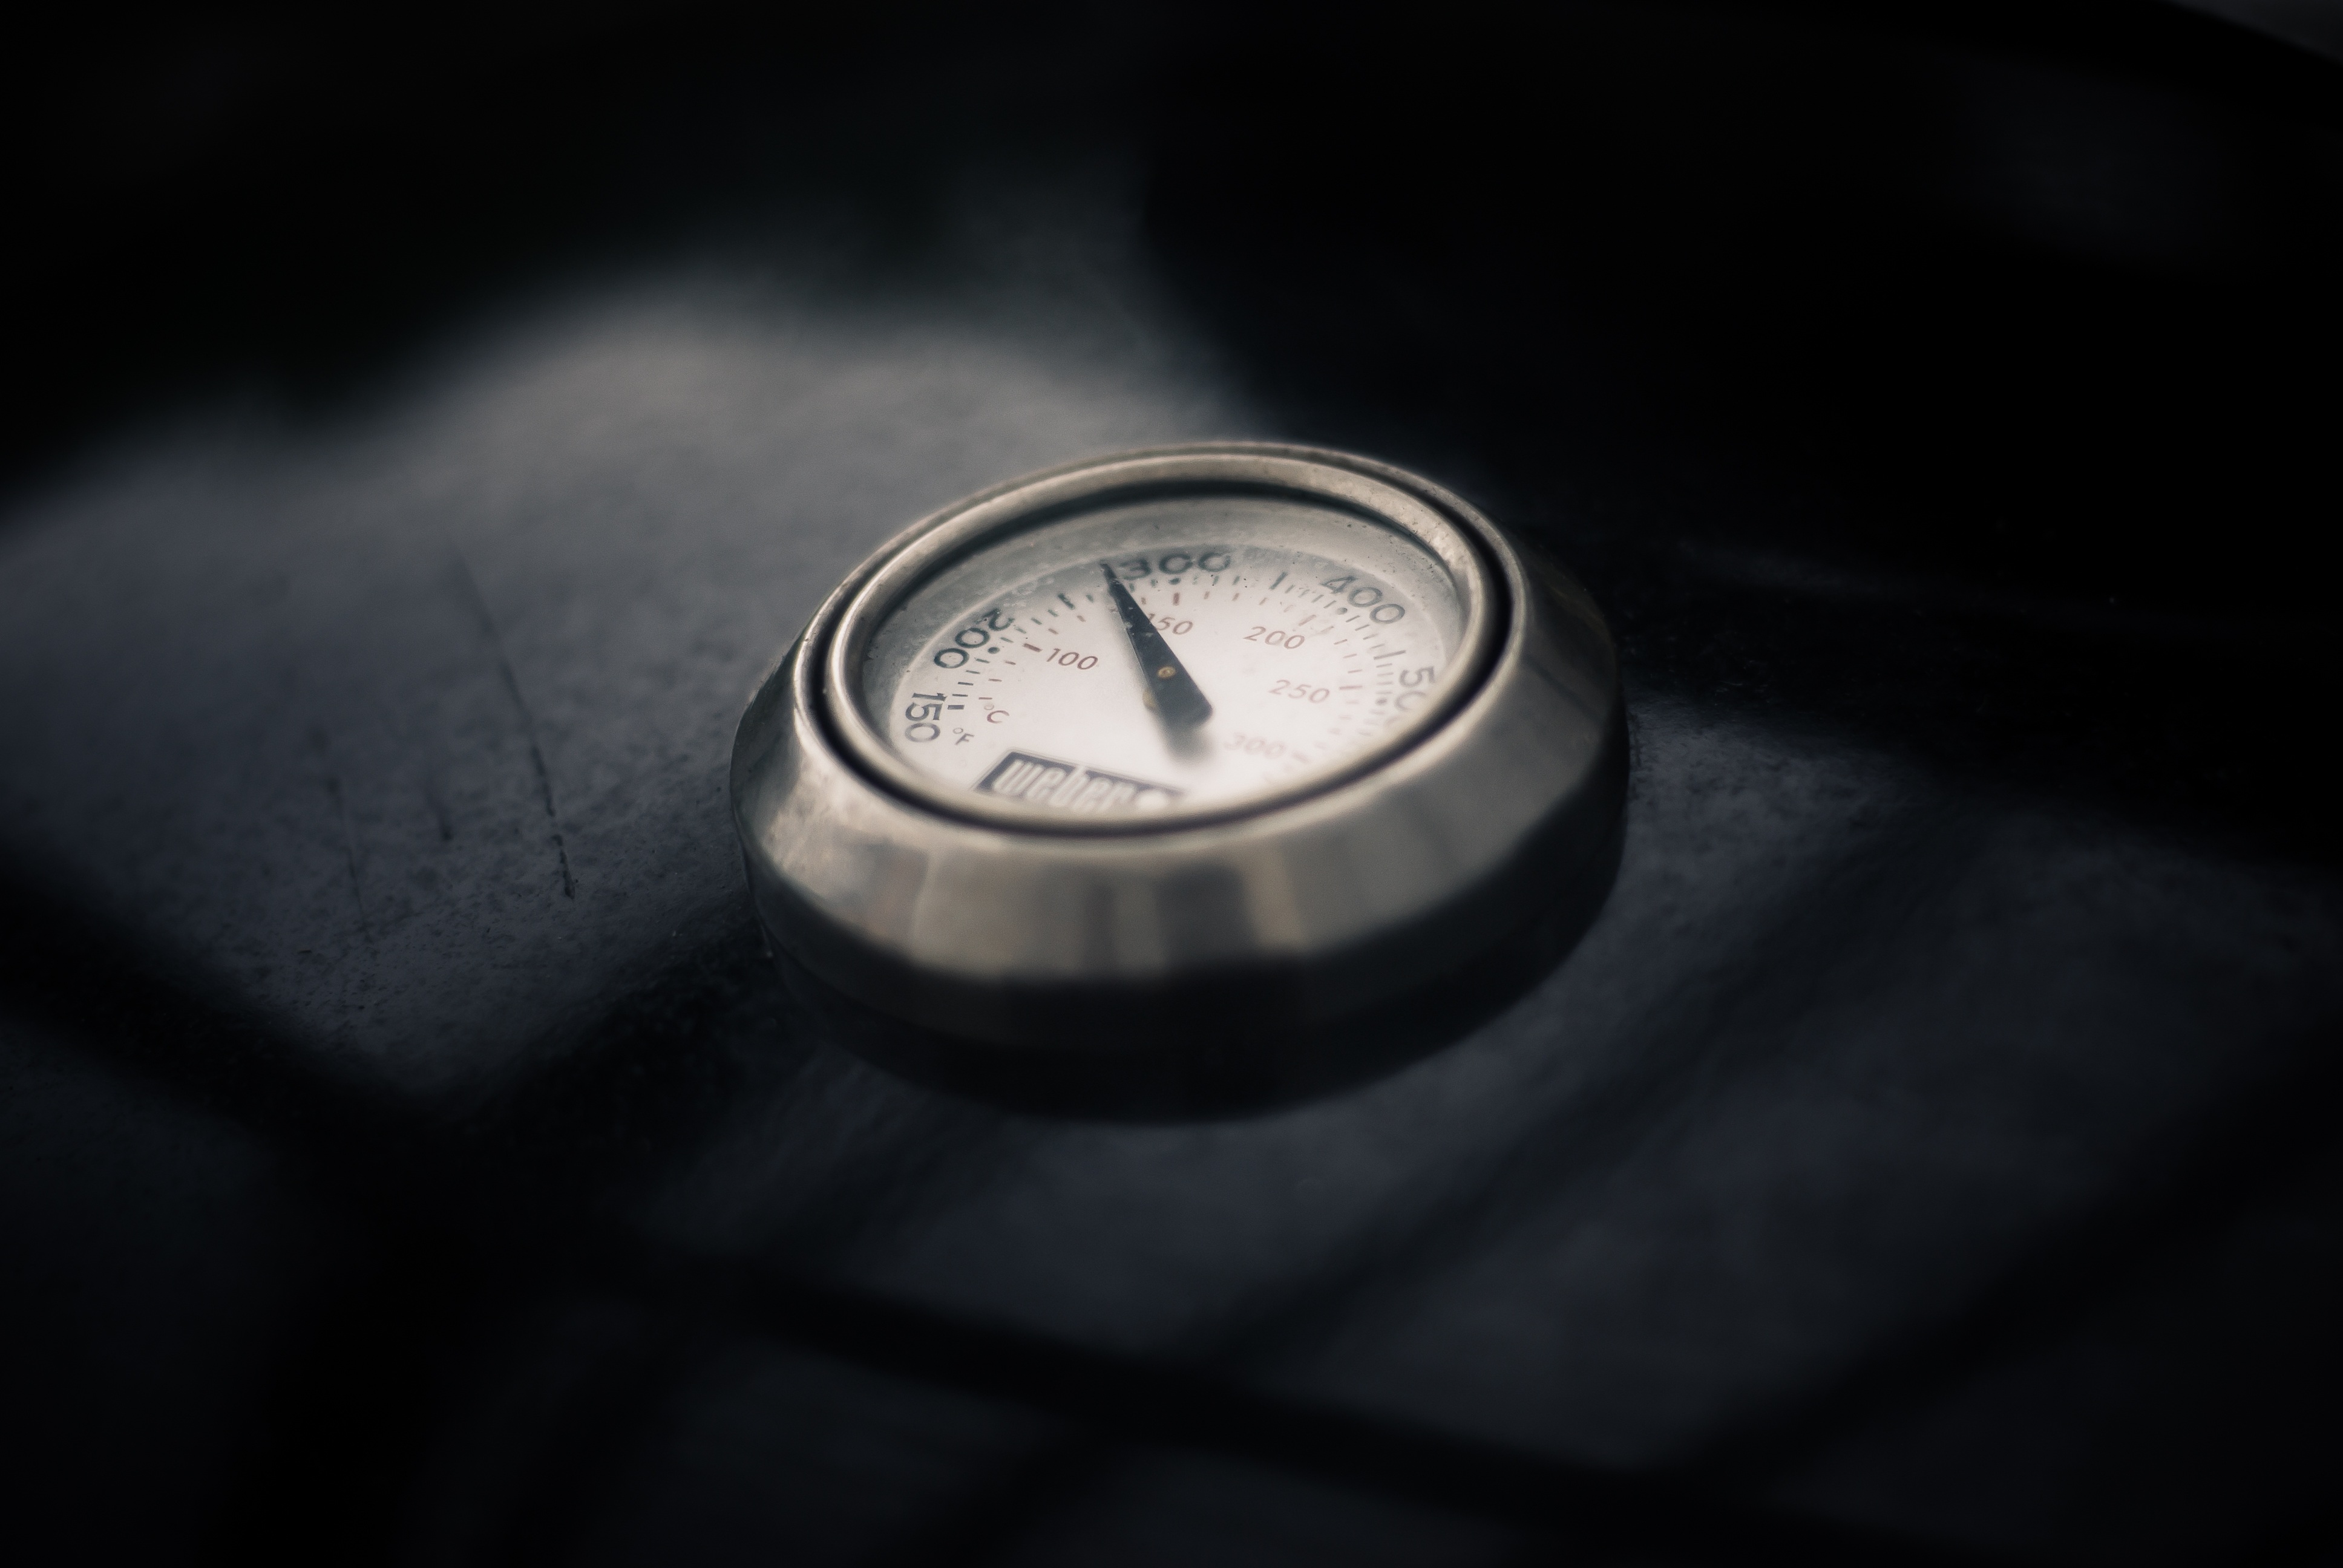
hand, light, photography, darkness, black, circle, grill, close up, eye, organ, shape, thermometer, temperature, macro photography, bbq season